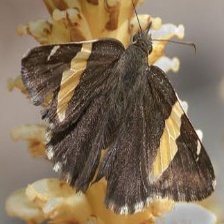
Species: GOLD BANDED